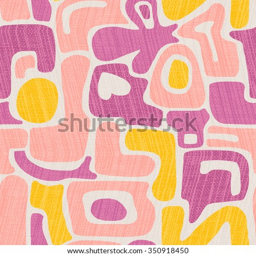
repeating map - for easy making seamless pattern use it for filling any contours